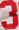
Number: 3